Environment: lab
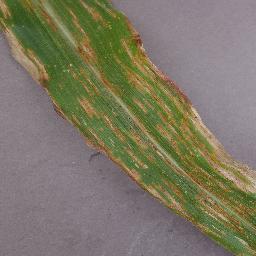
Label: northern_corn_leaf_blight